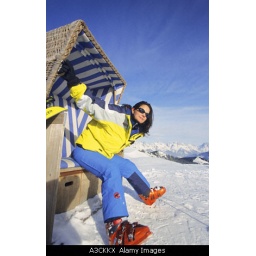
A3CKKX female skier sitting in roofed wicker beach chair